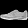
Label: Sneaker